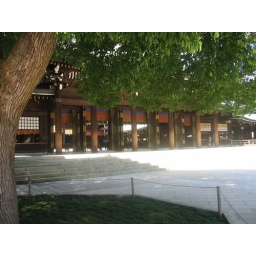
There's a Shinto priest sitting in the window to the left.